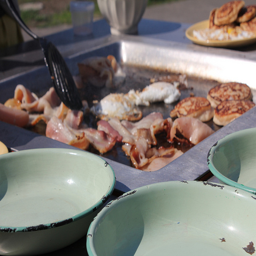
Meat is cooked and with bowls surrounding it.
A plate of food with bacon, pancakes and eggs.
Breakfast is cooked in outdoor style on a griddle.
breakfast platter is made with bacon, ham, eggs, and pancakes
There are bacon and pancakes cooking on the griddle.